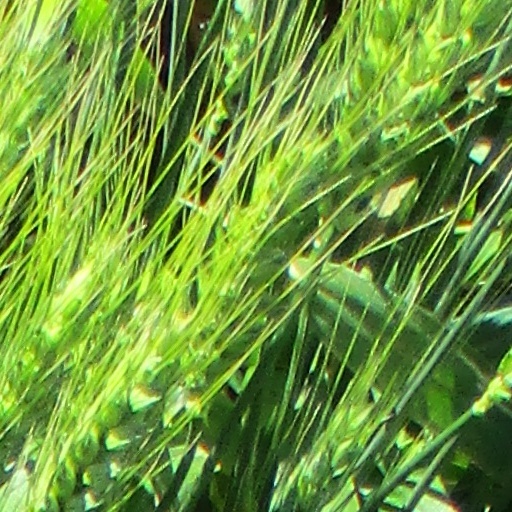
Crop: wheat